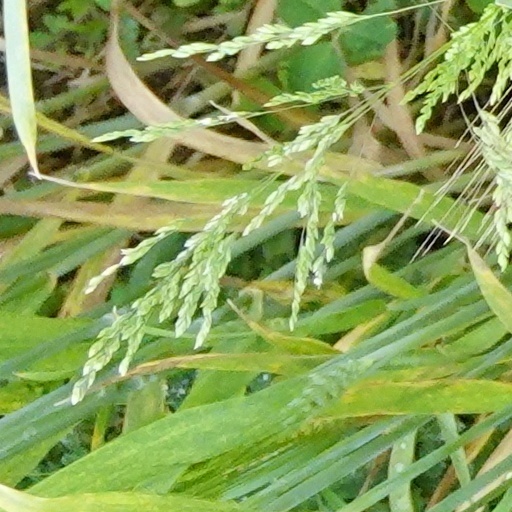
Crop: wheat